Fidel Castro

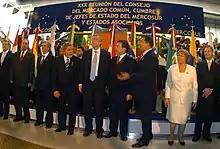
Castro (second from left) with South American leaders of the Mercosur trade bloc in 2006. In the 2000s, Castro forged alliances in the Latin American "pink tide".

By the 1980s, Cuba's economy was again in trouble, following a decline in the market price of sugar and 1979's decimated harvest. For the first time, unemployment became a serious problem in Castro's Cuba, with the government sending unemployed youth to other countries, primarily East Germany, to work there. Desperate for money, Cuba's government secretly sold off paintings from national collections and illicitly traded for US electronic goods through Panama. Increasing numbers of Cubans fled to Florida but were labelled "scum" and "lumpen" by Castro and his CDR supporters. In one incident, 10,000 Cubans stormed the Peruvian Embassy requesting asylum, and so the US agreed that it would accept 3,500 refugees. Castro conceded that those who wanted to leave could do so from Mariel port. In what was known as the Mariel boatlift, hundreds of boats arrived from the US, leading to a mass exodus of 120,000; Castro's government took advantage of the situation by loading criminals, the mentally ill, and homosexuals onto the boats destined for Florida. The event destabilized Carter's administration, and later, in 1980, Ronald Reagan was elected US president.